Destiny's Child

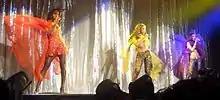
The final lineup of Destiny's Child performing during their 2005 Destiny Fulfilled... and Lovin' It concert tour.

To promote the album, Destiny's Child embarked on their worldwide concert tour, Destiny Fulfilled... and Lovin' It Tour. On June 11, 2005, while at the Palau Sant Jordi in Barcelona, Spain, the group announced to the audience of 16,000 people that they planned to officially break up once the tour concluded. Knowles stated that the album's title "Destiny Fulfilled" was not a coincidence and reflected the fact that the breakup was already being planned when the album was being recorded. While making the album, they planned to part ways after their fourteen-year career as a group to facilitate their continued pursuit in individual aspirations. Knowles stated that their destinies were already fulfilled. The group sent a letter to MTV about the decision, saying: